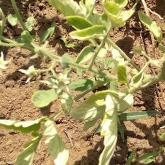
Crop: Tomato
Condition: mite-d